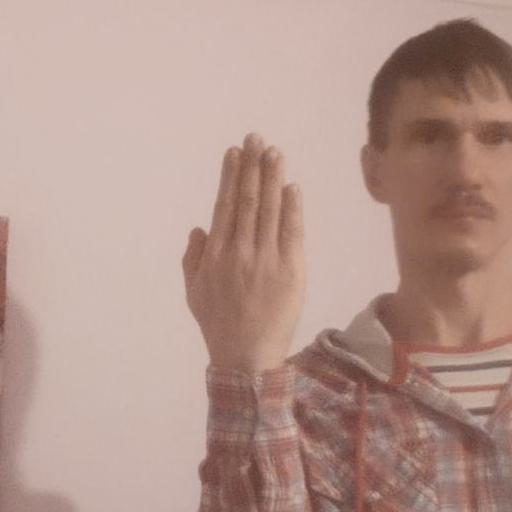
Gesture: stop_inverted